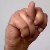
The image shows a hand gesture representing the letter 'N' in Indian Sign Language.